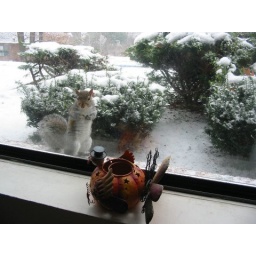
This squirrel visits our bird feeder and window ledge in the fall and winter.